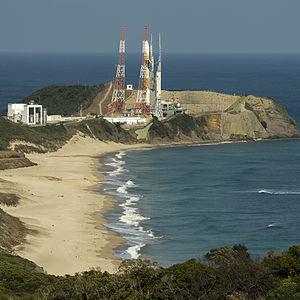
H-IIA est un lanceur japonais de puissance moyenne développé à la fin des années 1990. Cette version dérivée du lanceur H-II est conçue par l'agence spatiale japonaise de l'époque, la NASDA, avec l'objectif de réduire les coûts de fabrication et permettre ainsi de trouver des débouchés sur le marché des satellites commerciaux. Malgré un parcours pratiquement sans faute, le lanceur fabriqué par la société Mitsubishi, trop coûteux, n'a pas réussi à faire la percée attendue. Il est utilisé pour lancer la majorité des satellites institutionnels japonais : satellites militaires, sondes spatiales, satellites d'observation de la Terre. Les lancements sont effectués depuis la base de lancement de Tanegashima.
Le centre spatial de Tanegashima est une base de lancement japonaise. Il est situé sur l'ile de Tanegashima, à 115 km au sud de Kyushu.